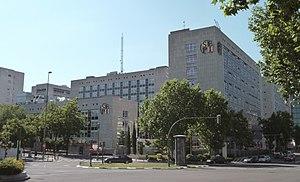
La Société d'État des participations industrielles est une holding publique, détenue à 100 % par l'État espagnol.